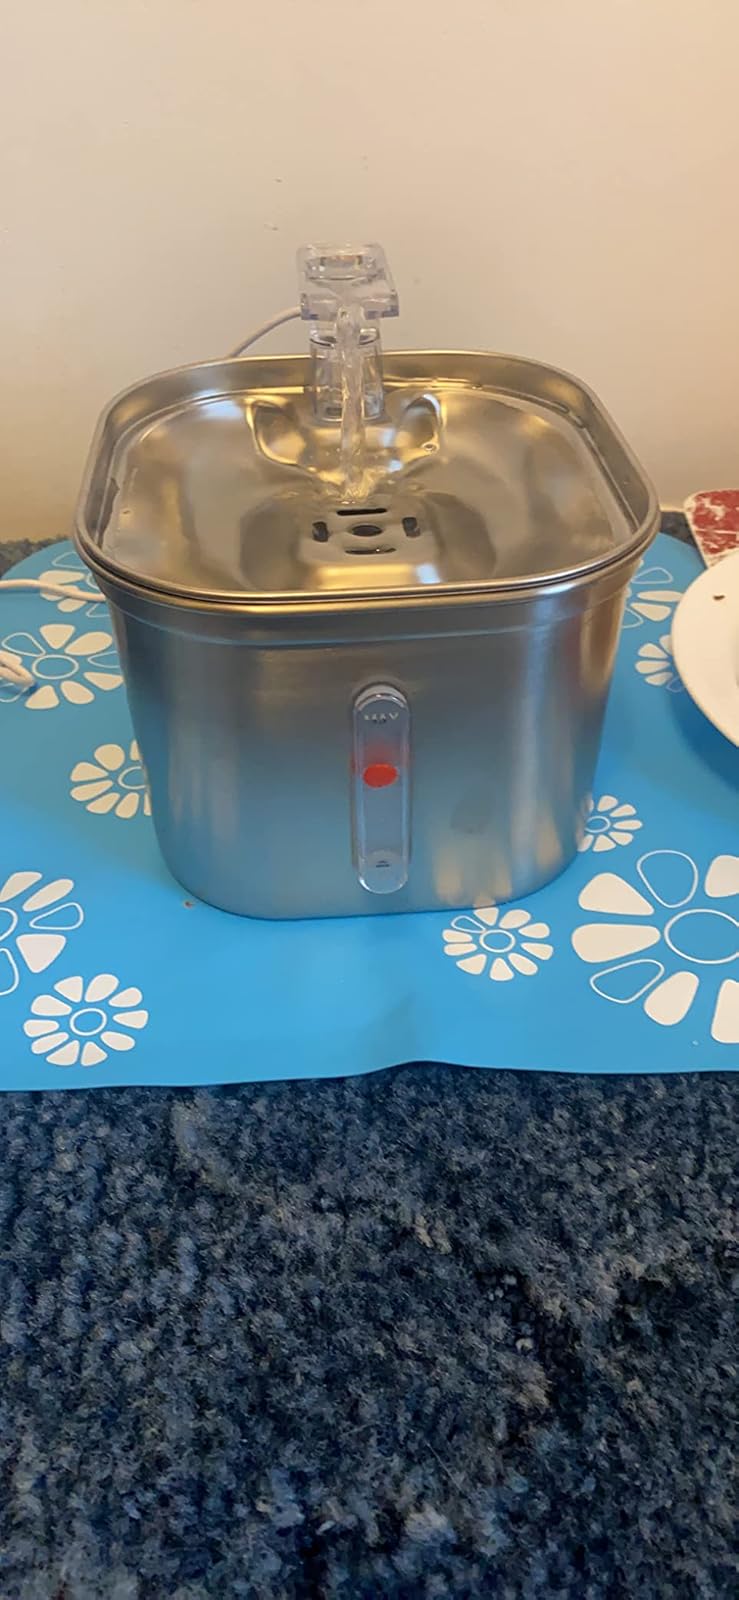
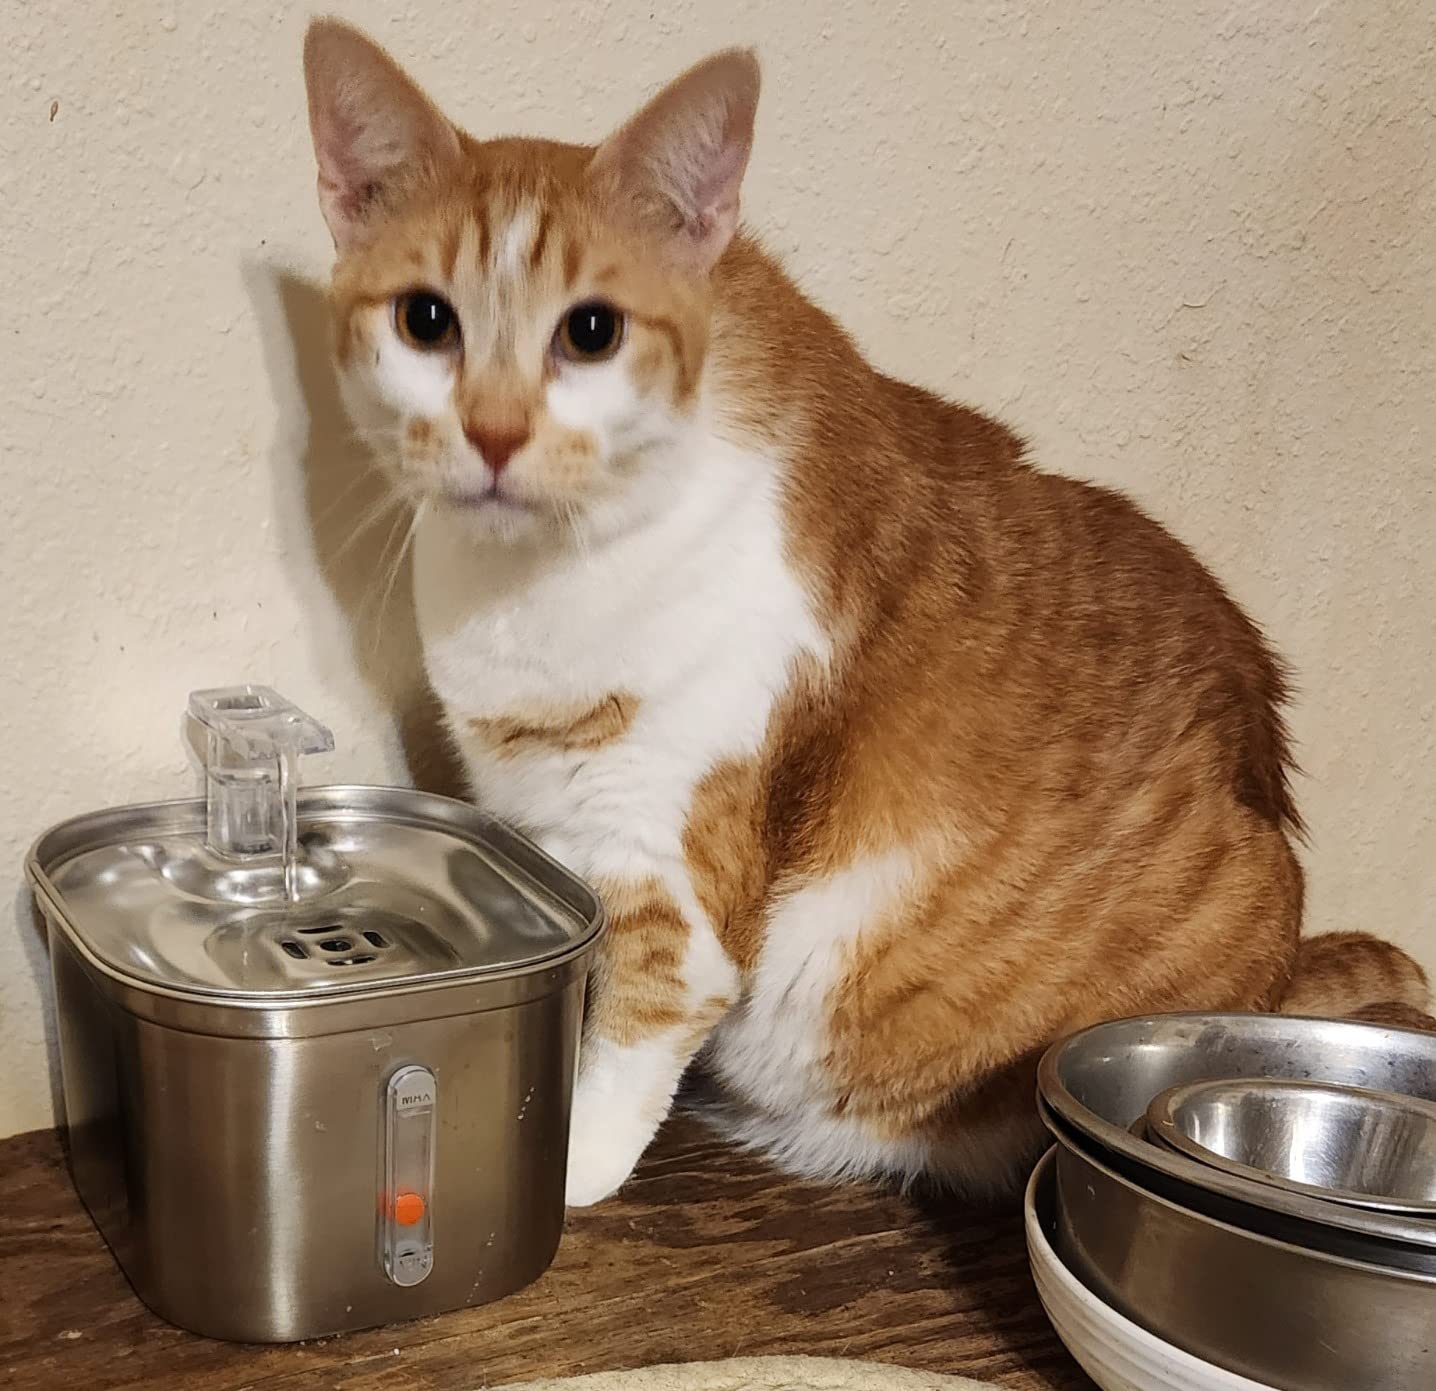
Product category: items_bowl
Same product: yes